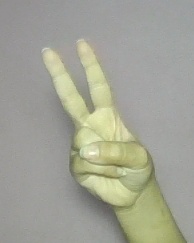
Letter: taa